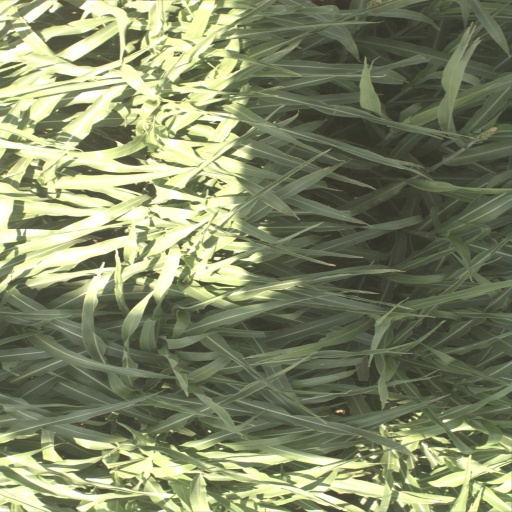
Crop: sorghum